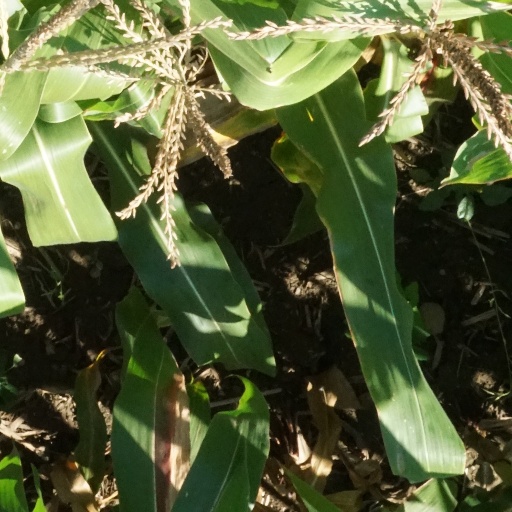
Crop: maize; corn